Battle of Vukovar

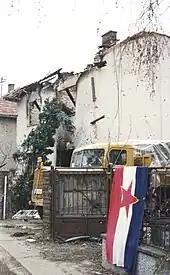
A blue-white-red Yugoslav flag, with the red Communist star in the middle, hangs on an iron fence outside the ruined shell of a house. A truck is partly visible parked in the driveway next to the building.

JNA troops launched an amphibious assault across the Danube north of Lužac on 3 November to link up with Arkan's "Tigers". This attack split the Croatian perimeter in half and divided the main group of defenders in the town centre from a smaller stronghold in Borovo Naselje. The JNA's Operational Group South began systematically clearing the town centre, cutting off the remaining Croatian soldiers. On 5 November, Croatian forces shelled the Serbian town of Šid, killing three civilians and wounding several others. The JNA and paramilitaries captured a key hilltop, Milova Brda, on 9 November, giving them a clear view of Vukovar. The assault was spearheaded by paramilitaries, with JNA soldiers and TO fighters playing a supporting role, especially in demining operations and close artillery support. The Croatian-held village of Bogdanovci, just west of Vukovar, fell on 10 November. As many as 87 civilians were killed after its capture.